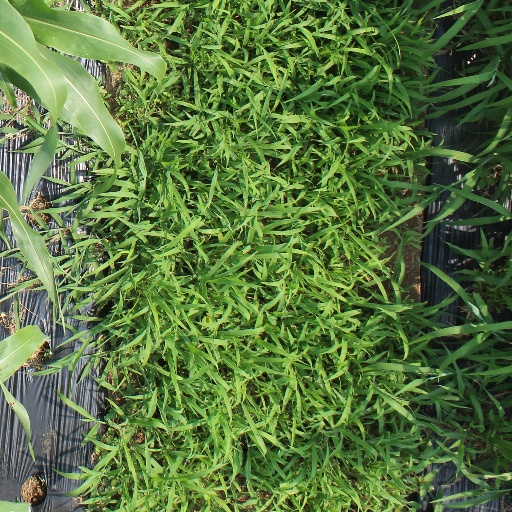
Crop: sorghum